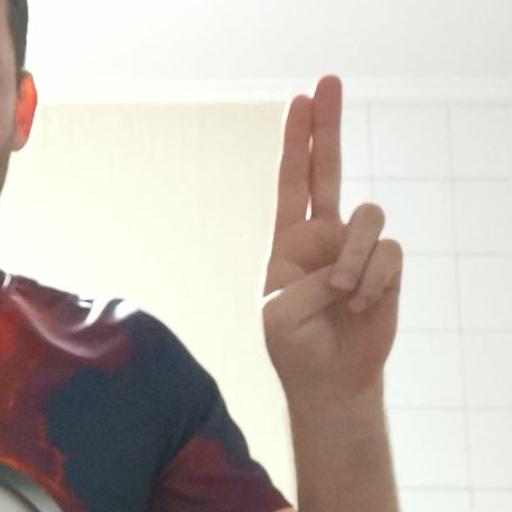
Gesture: two_up